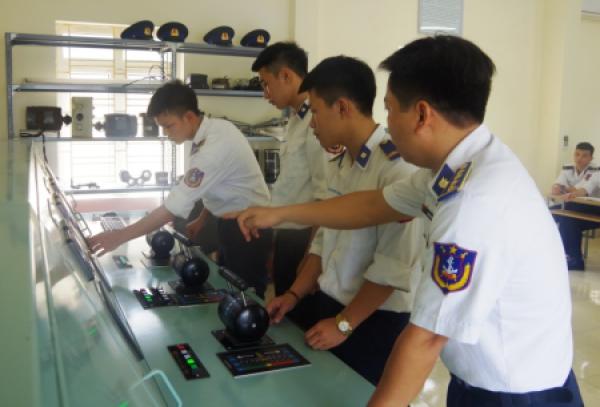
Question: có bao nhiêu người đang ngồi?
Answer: có một người đang ngồi